Provisional Irish Republican Army

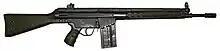
An AG-3, Norwegian made variant of the Heckler & Koch G3. Over 50 of these, from a batch of 100 stolen from the Norwegian Army, ended up with the IRA.

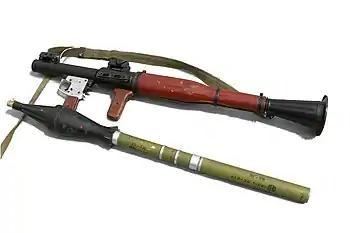
The RPG-7, first obtained by the IRA from Libya in 1972

Having compared the weapons decommissioned with the British and Irish security forces' estimates of the IRA's arsenal, and because of the IRA's full involvement in the process of decommissioning the weapons, the IICD concluded that all IRA weaponry had been decommissioned. The Secretary of State for Northern Ireland, Peter Hain, said he accepted the conclusion of the IICD. Since then, there have been occasional claims in the media that the IRA had not decommissioned all of its weaponry. In response to such claims, the Independent Monitoring Commission (IMC) stated in its 10th report that the IRA had decommissioned all weaponry under its control. The report stated that if any weapons had been kept they would have been kept by individuals and against IRA orders.